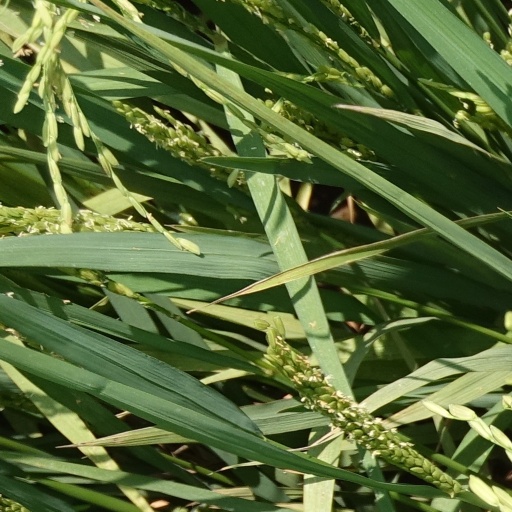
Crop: rice